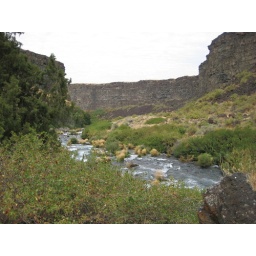
down in box canyon